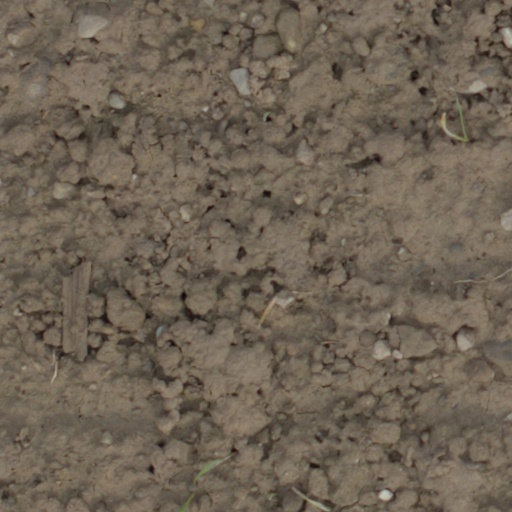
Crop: wheat